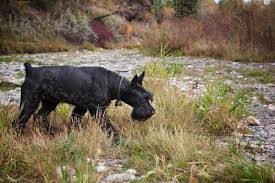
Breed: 232-n000089-giant_schnauzer